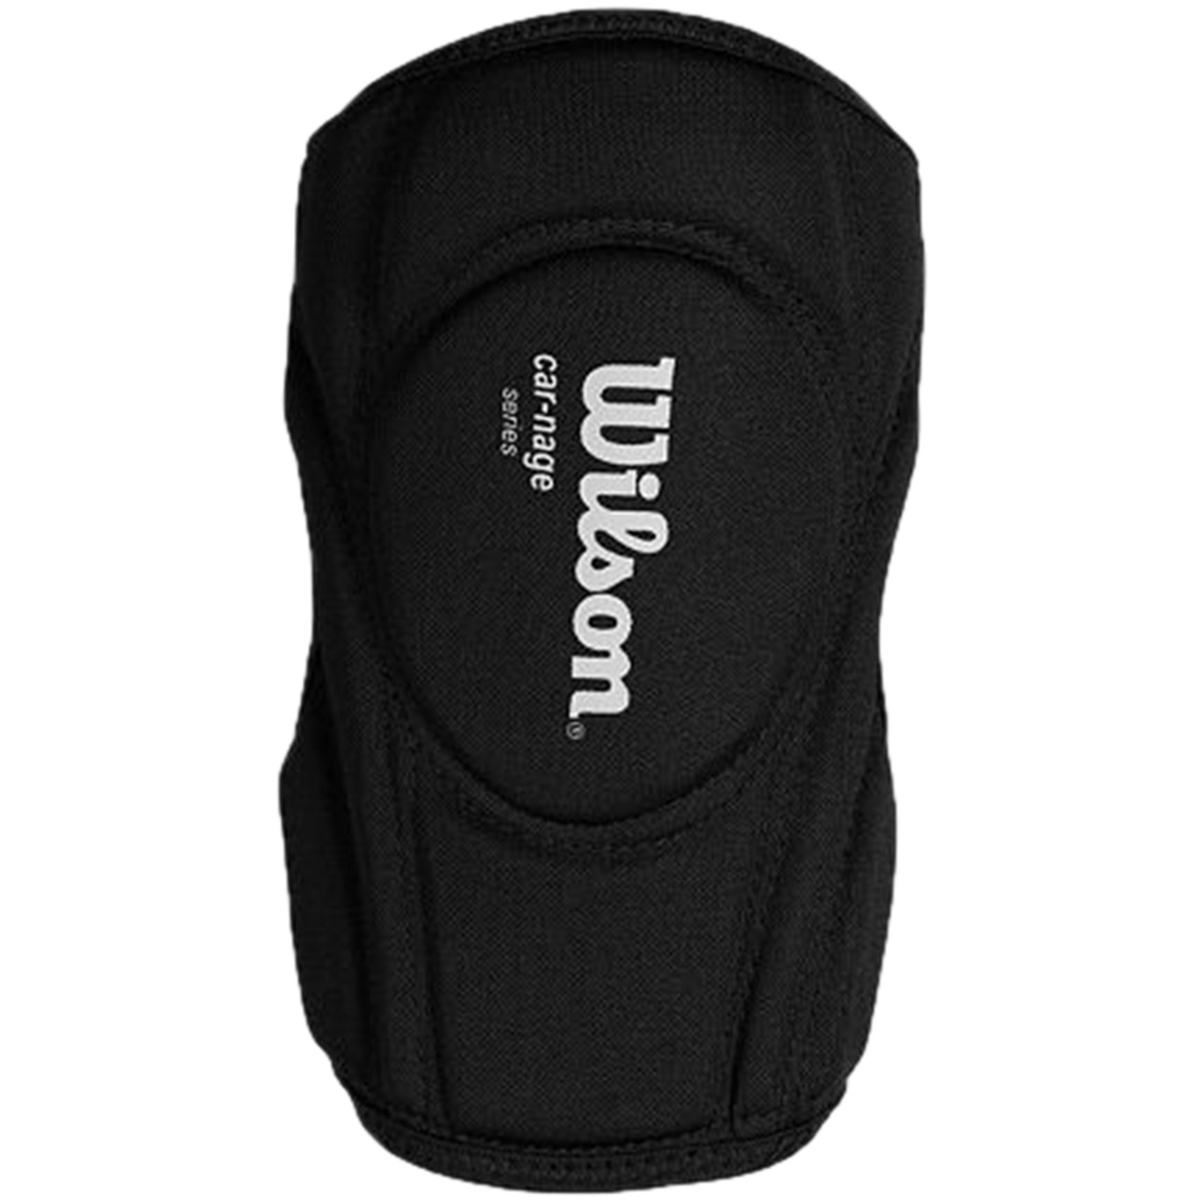
Wilson Football Elbow Pad Unisex Style : Wtf981001
Wilson Football Elbow Pad Unisex Style : Wtf981001
Brand: Wilson
Category: Sporting Goods > Athletics > American Football > American Football Protective Gear > American Football Shoulder Pads